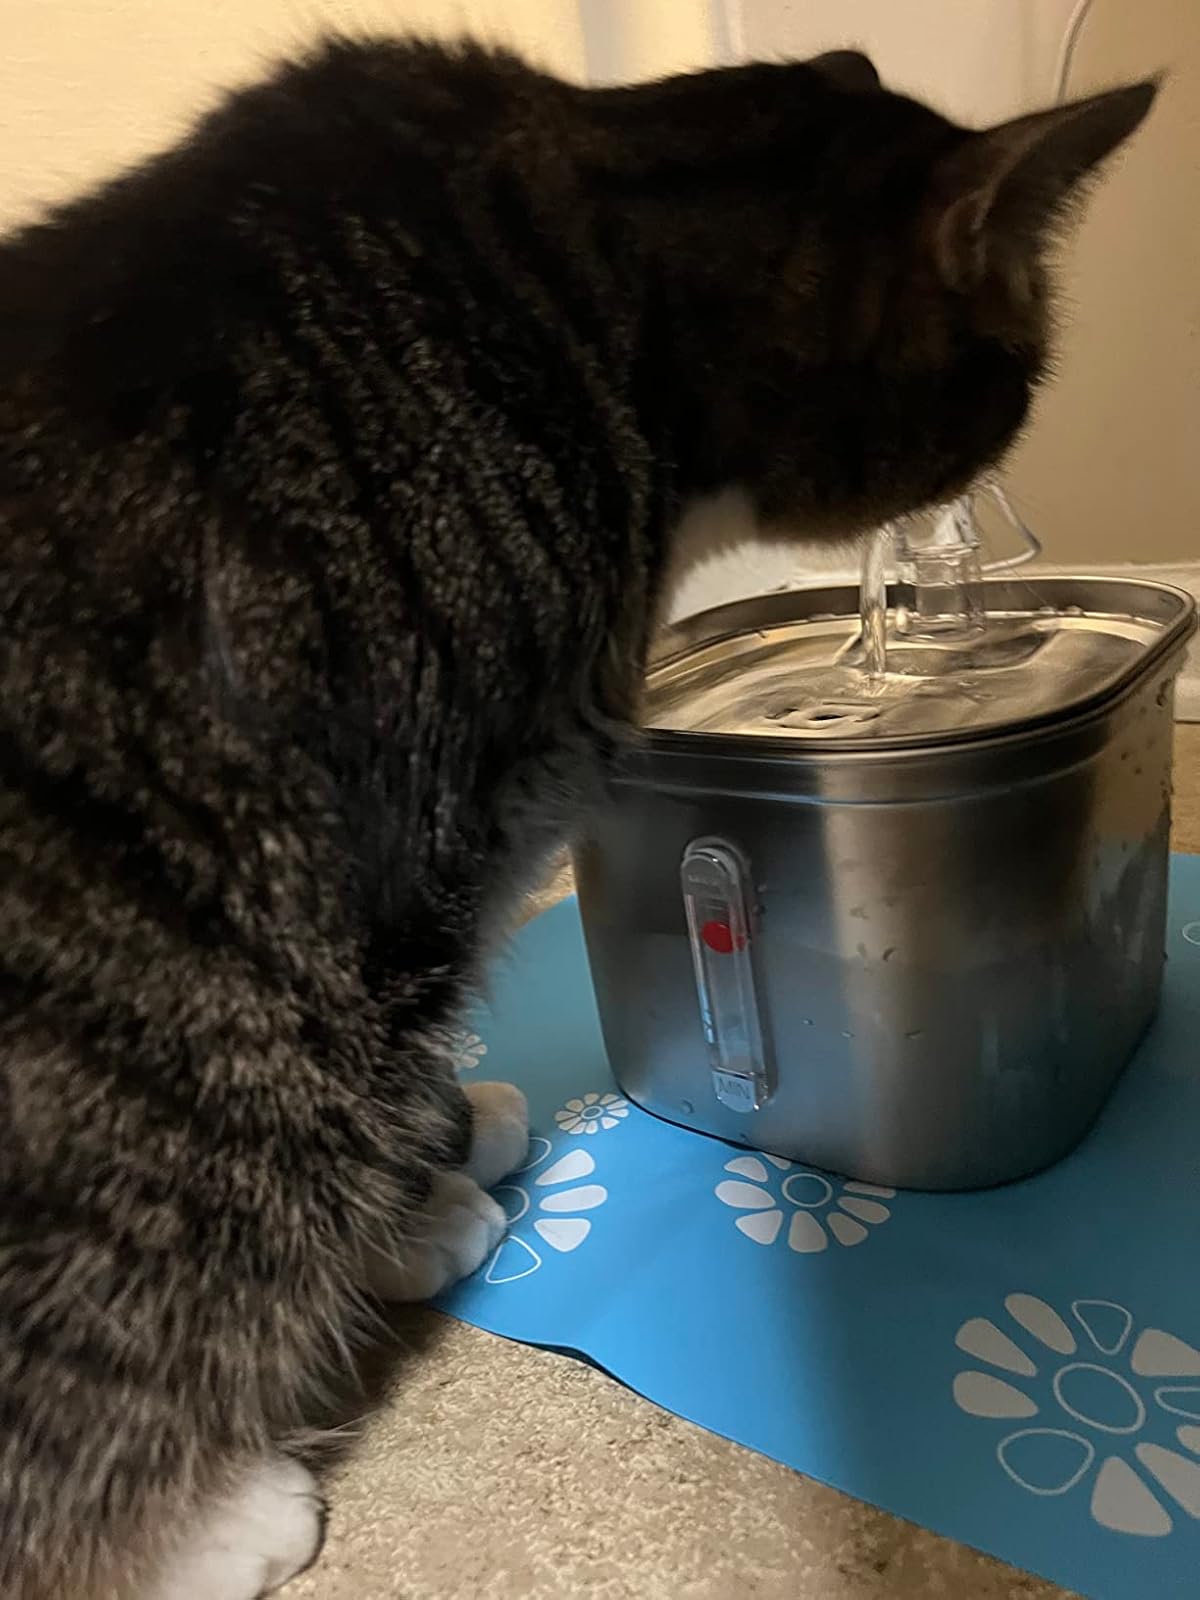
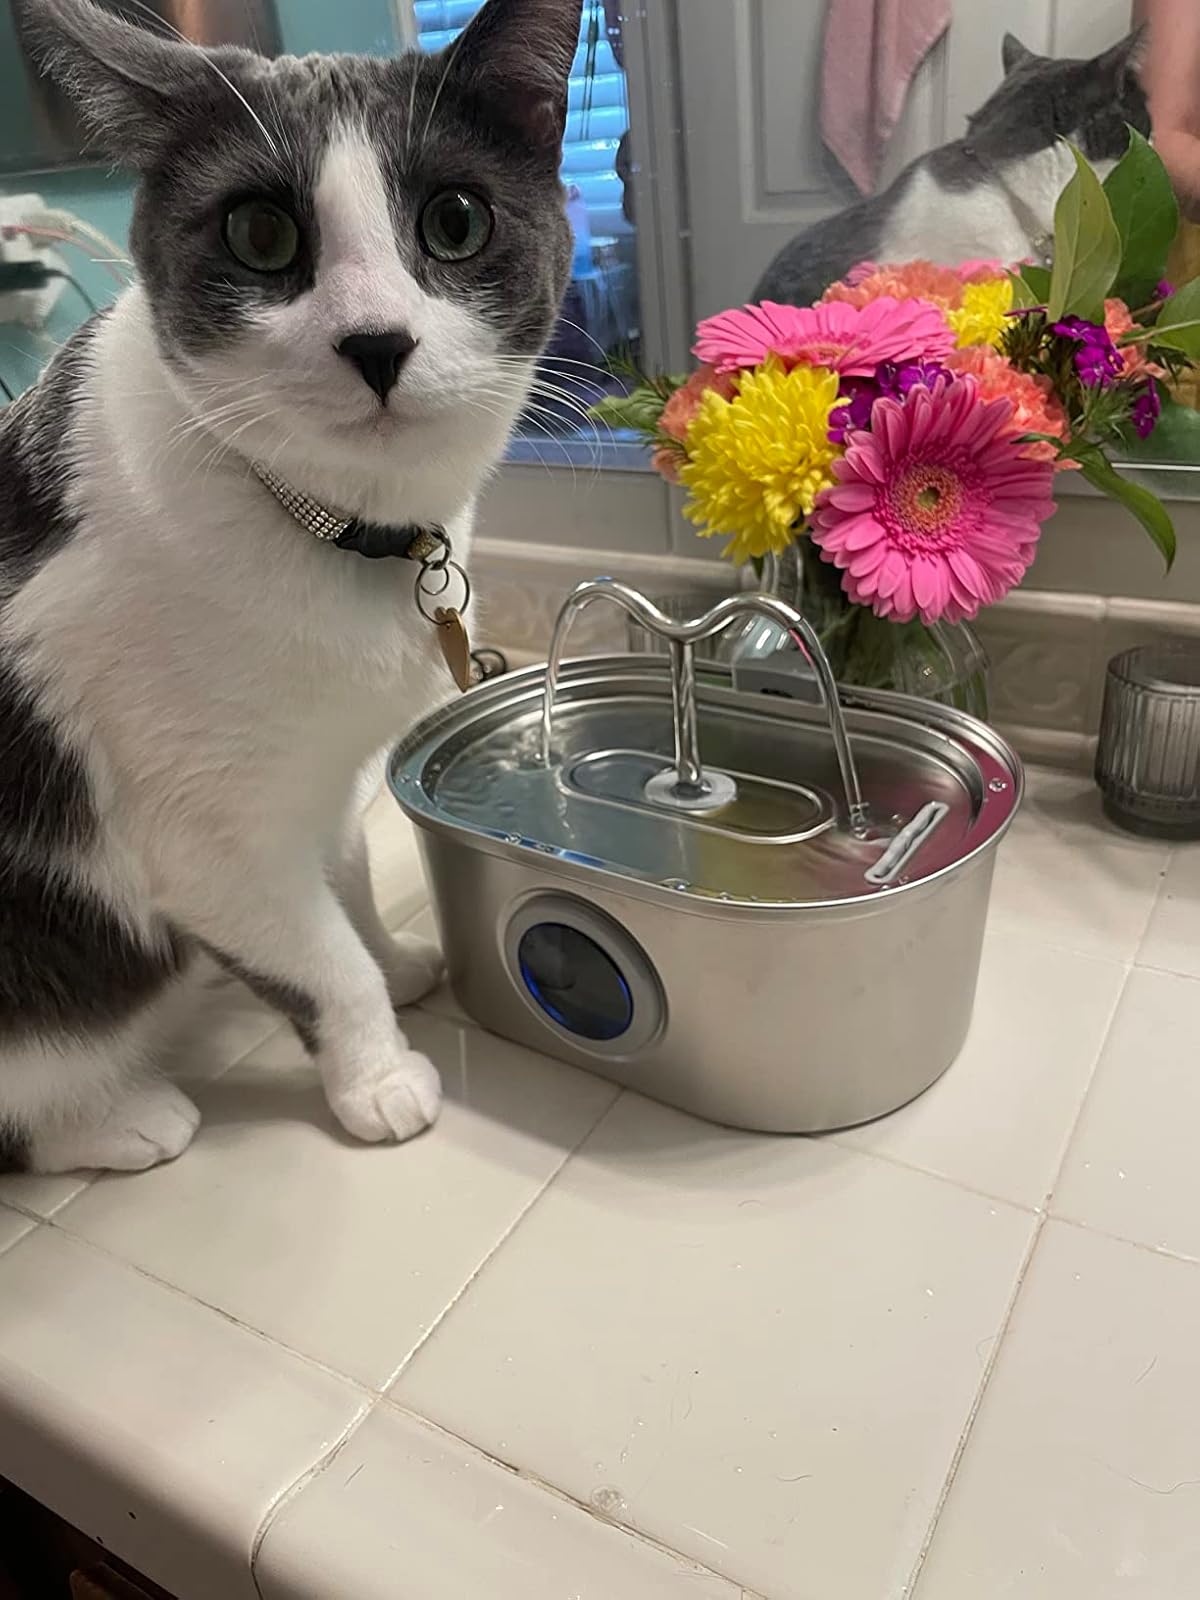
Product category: items_bowl
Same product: no